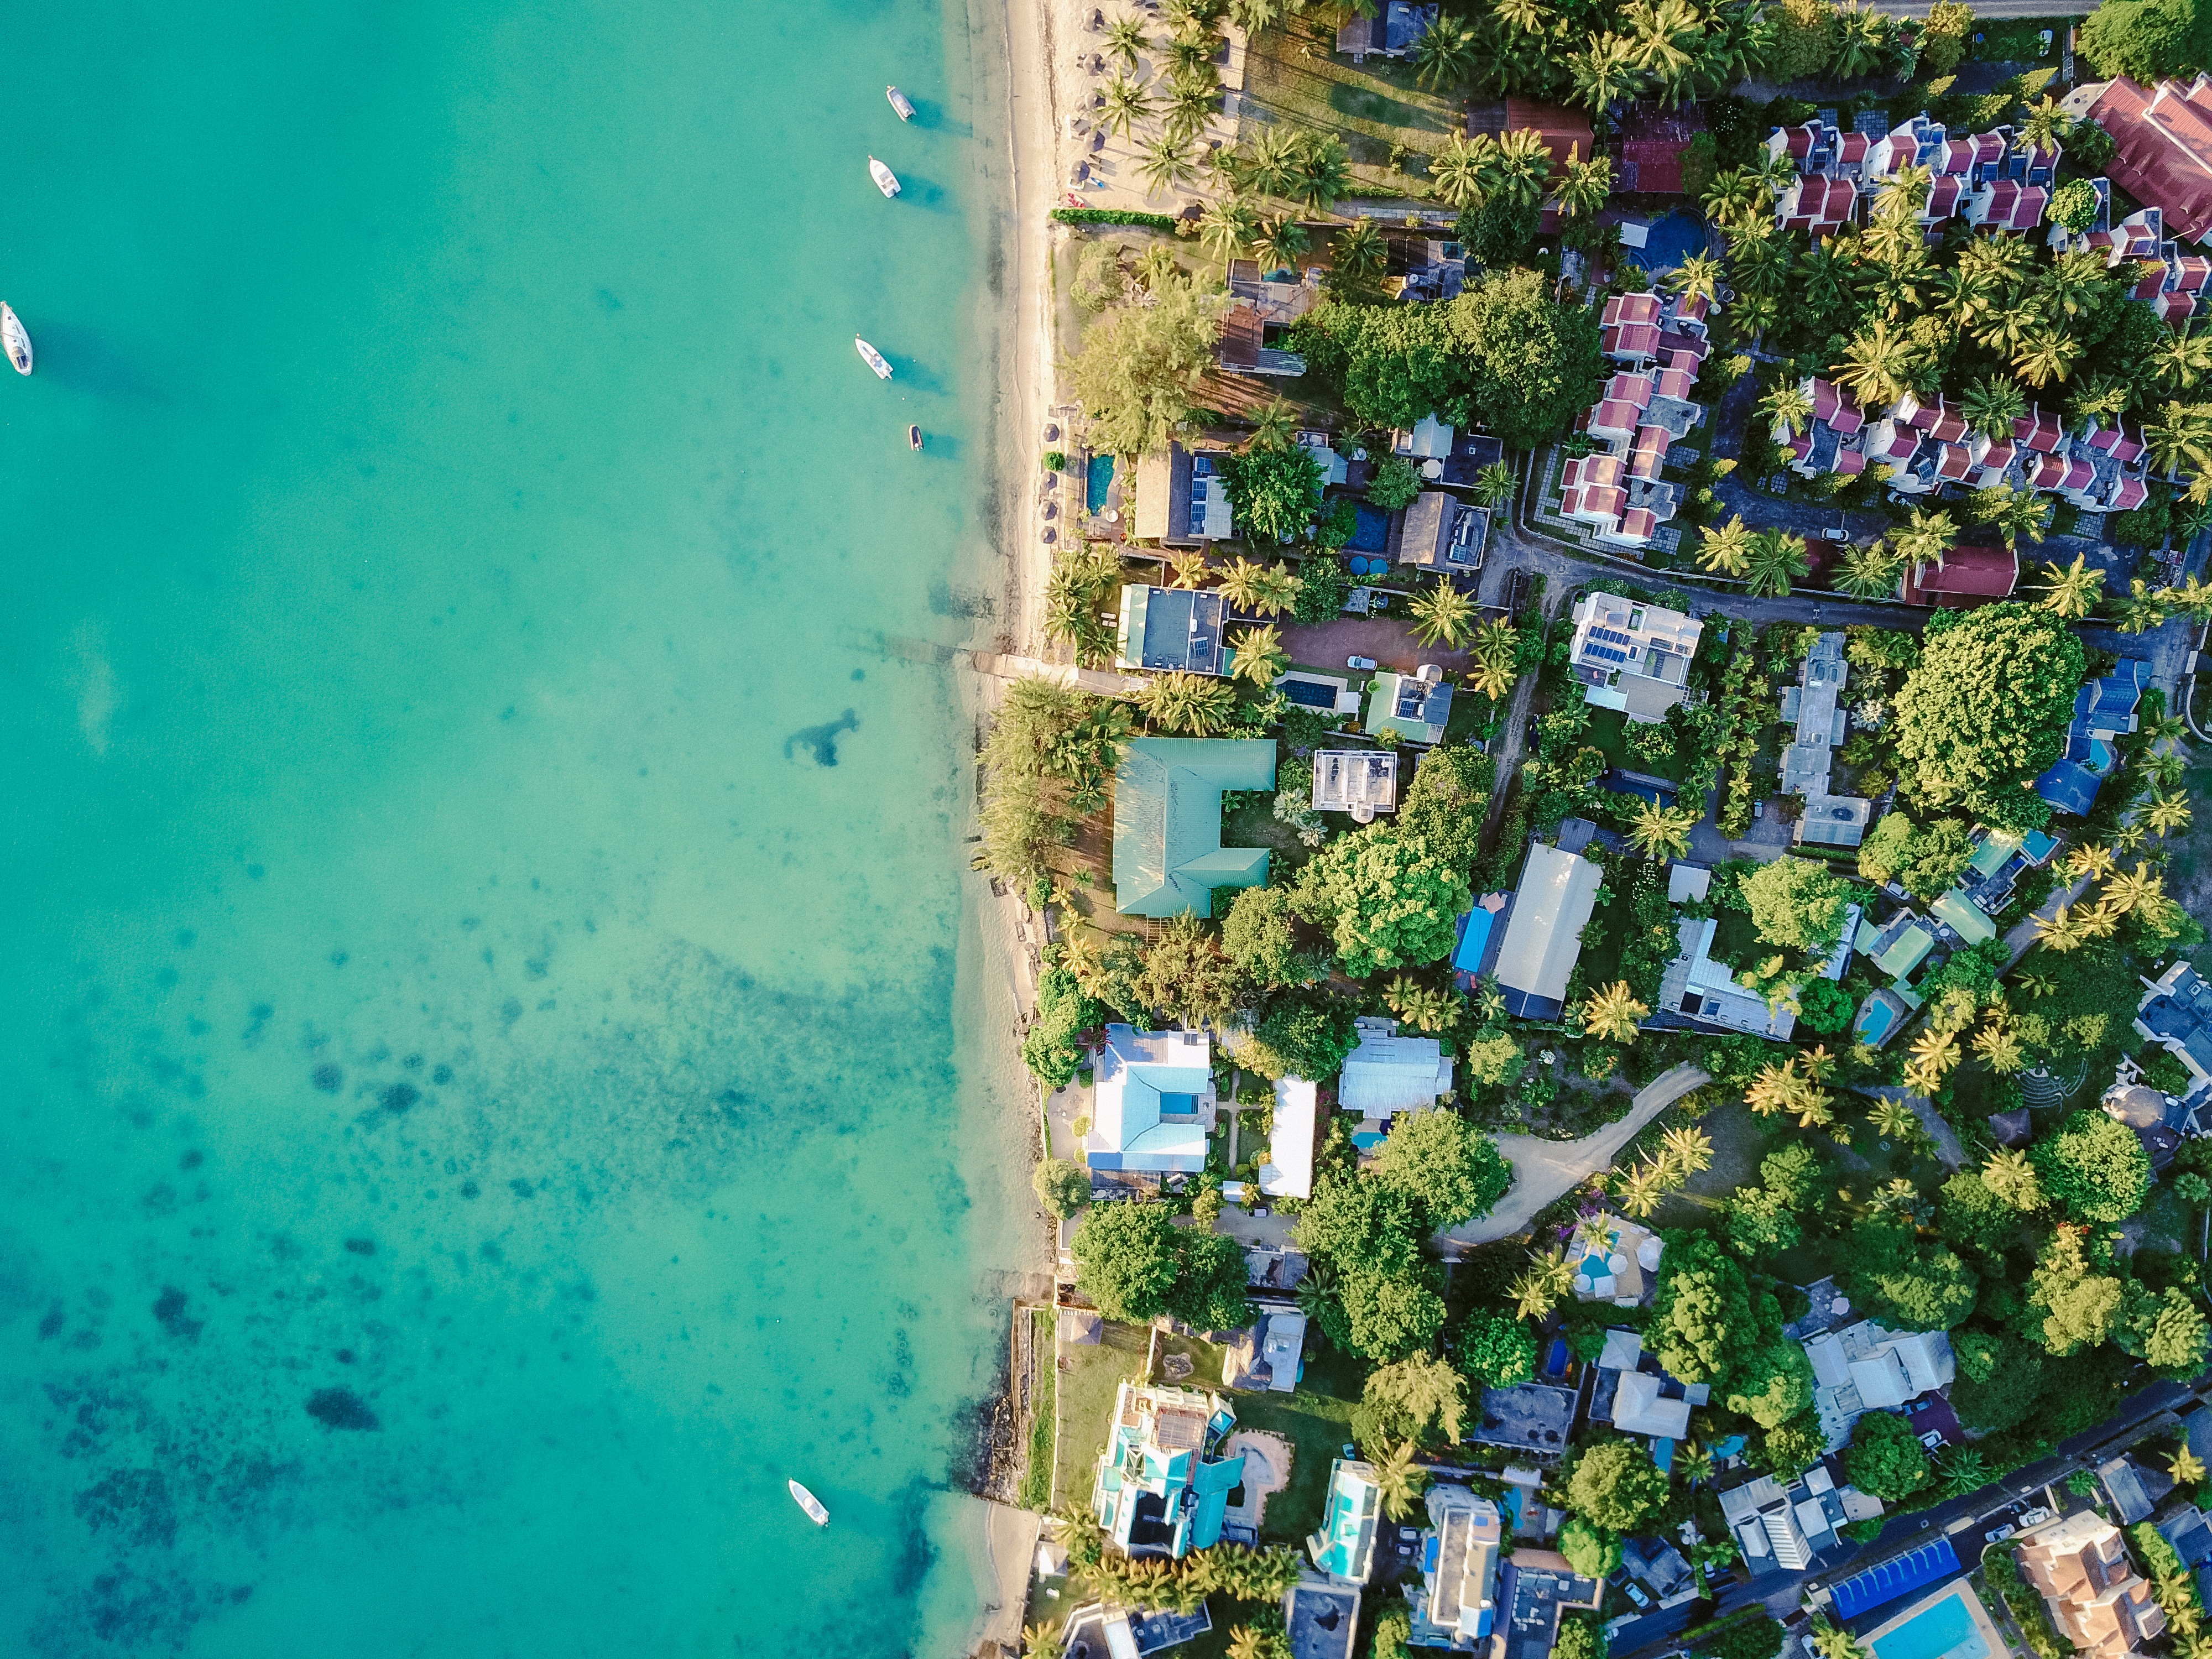
aerial photography, bird's eye view, urban design, landscape, urban area, photography, metropolitan area, residential area, real estate, architecture, suburb, condominium, coastal and oceanic landforms, city, plant, leisure, island, sea, vacation, house, coast, world